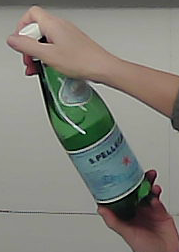
Product: sanpellegrino_water